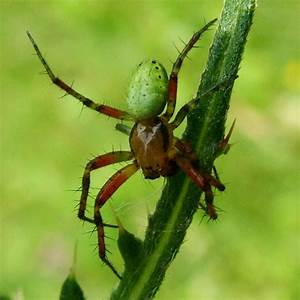
Label: spider